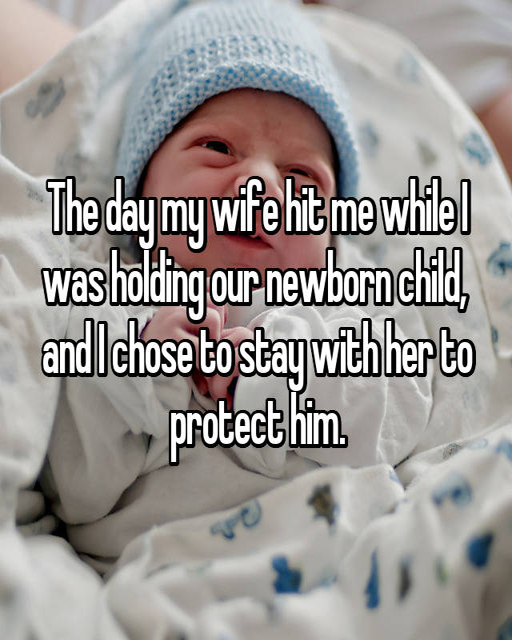
the day my wife hit me while i was holding our newborn child , and i chose to stay with her to protect him .